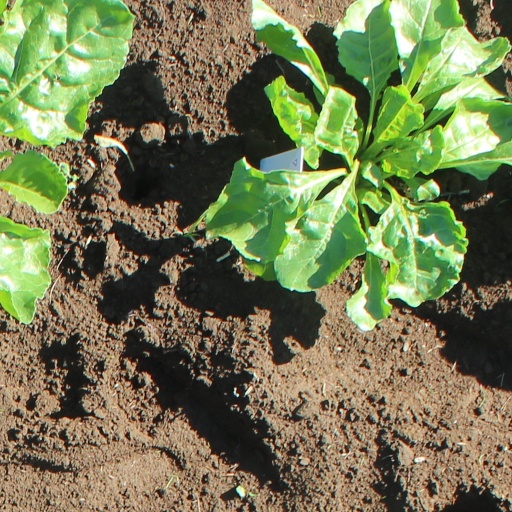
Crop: sugar beet